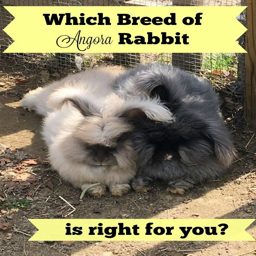
which breed of animal is right for you ?